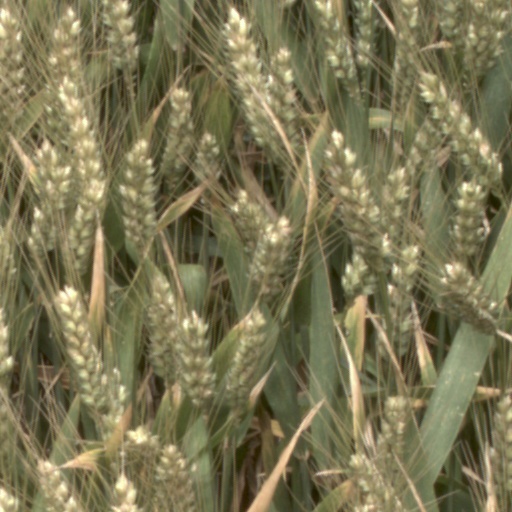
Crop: wheat